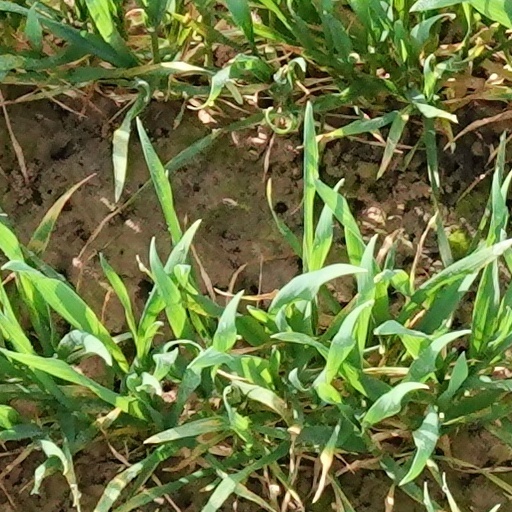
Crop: wheat